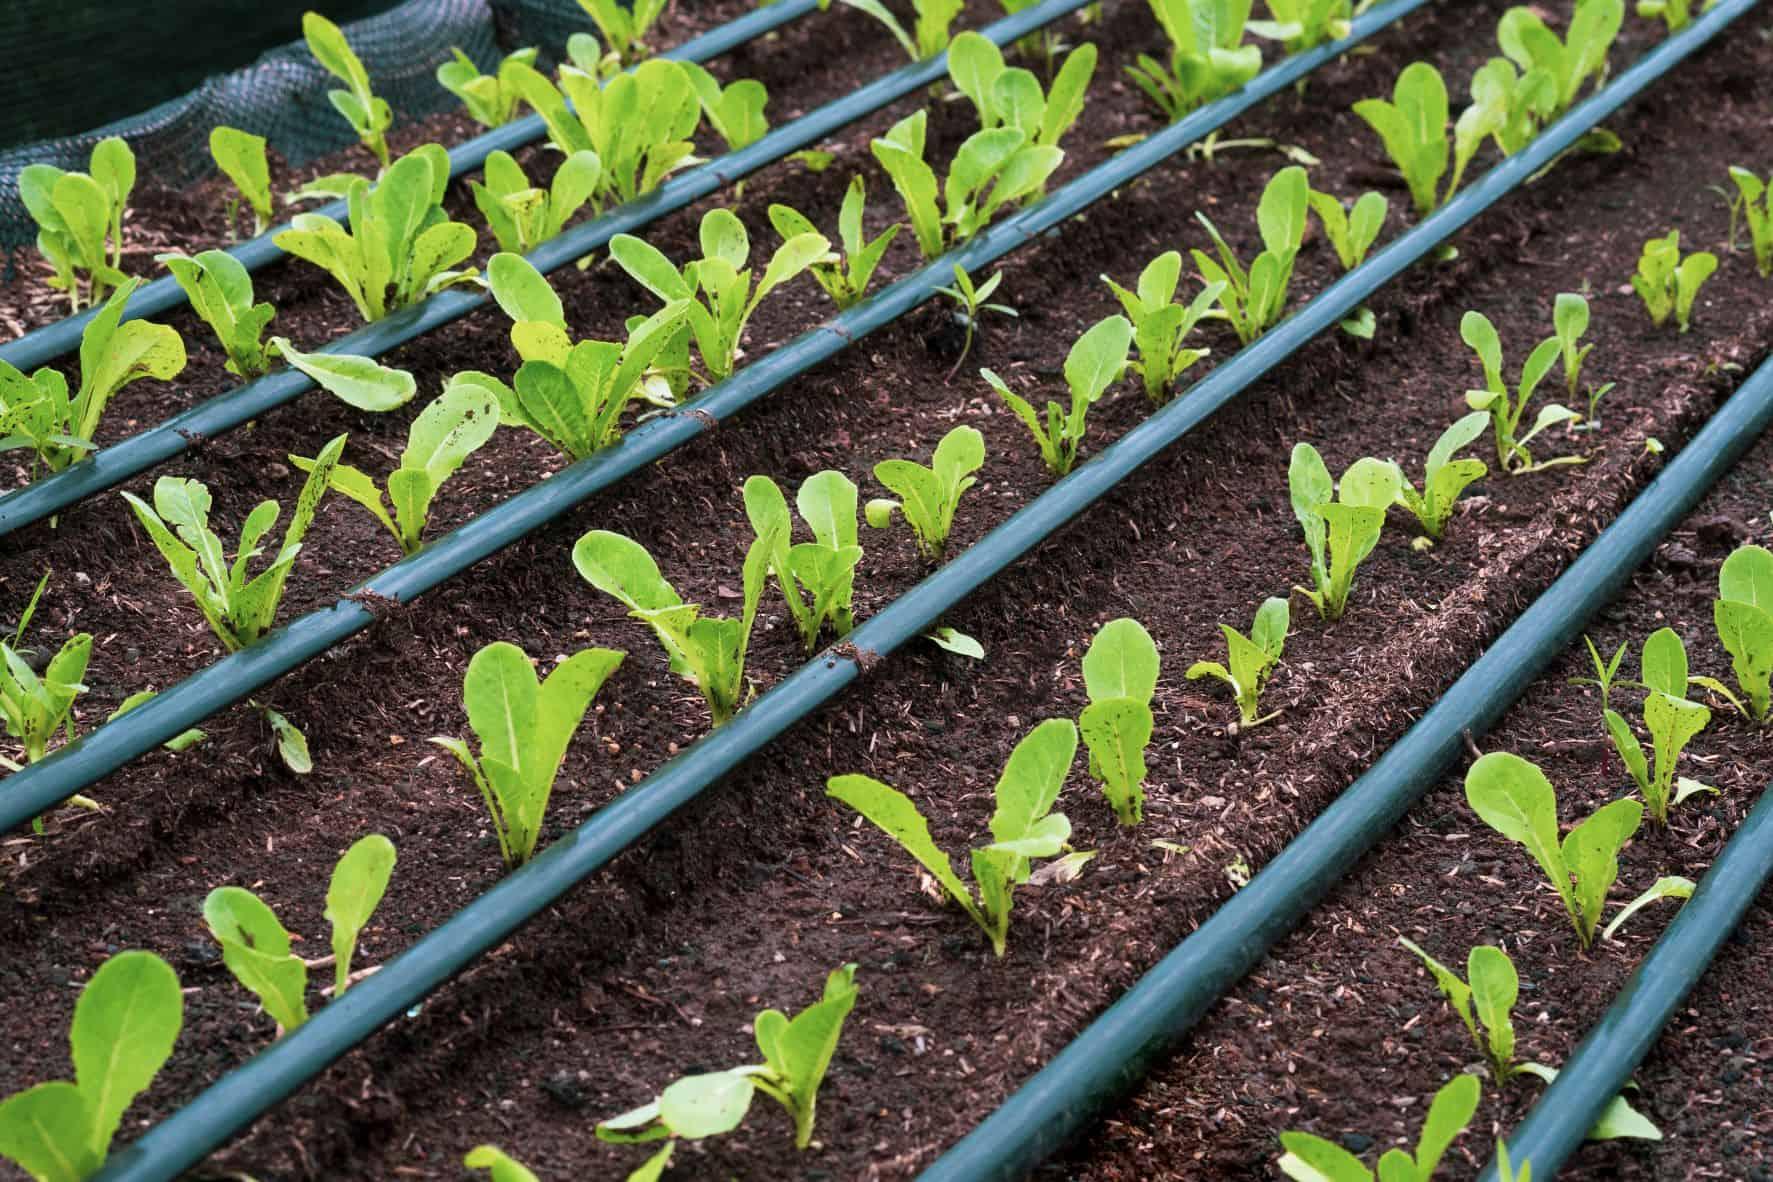
Eneo la wazi mfano wa shamba au bustani lenye mimea iliyoota na kuchipua kwa rangi ya kijani kibichi, huku mabomba yakipitishwa pembezoni mwa mimea hiyo kuashiria ni mfumo wa umwagiliaji katika shamba hilo.